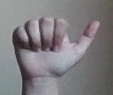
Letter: dhad